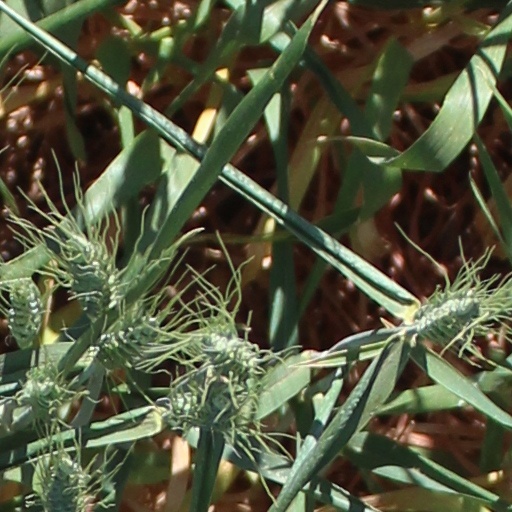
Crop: wheat